Dominant (music)

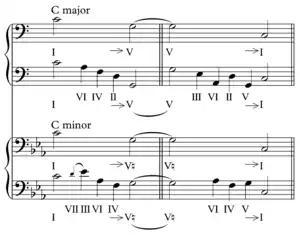
"Essentially, there are two harmonic directions: toward I and toward V. These primary diatonic triads form the harmonic axis of tonal music."

In sonata form in major keys, the second subject group is usually in the dominant key.